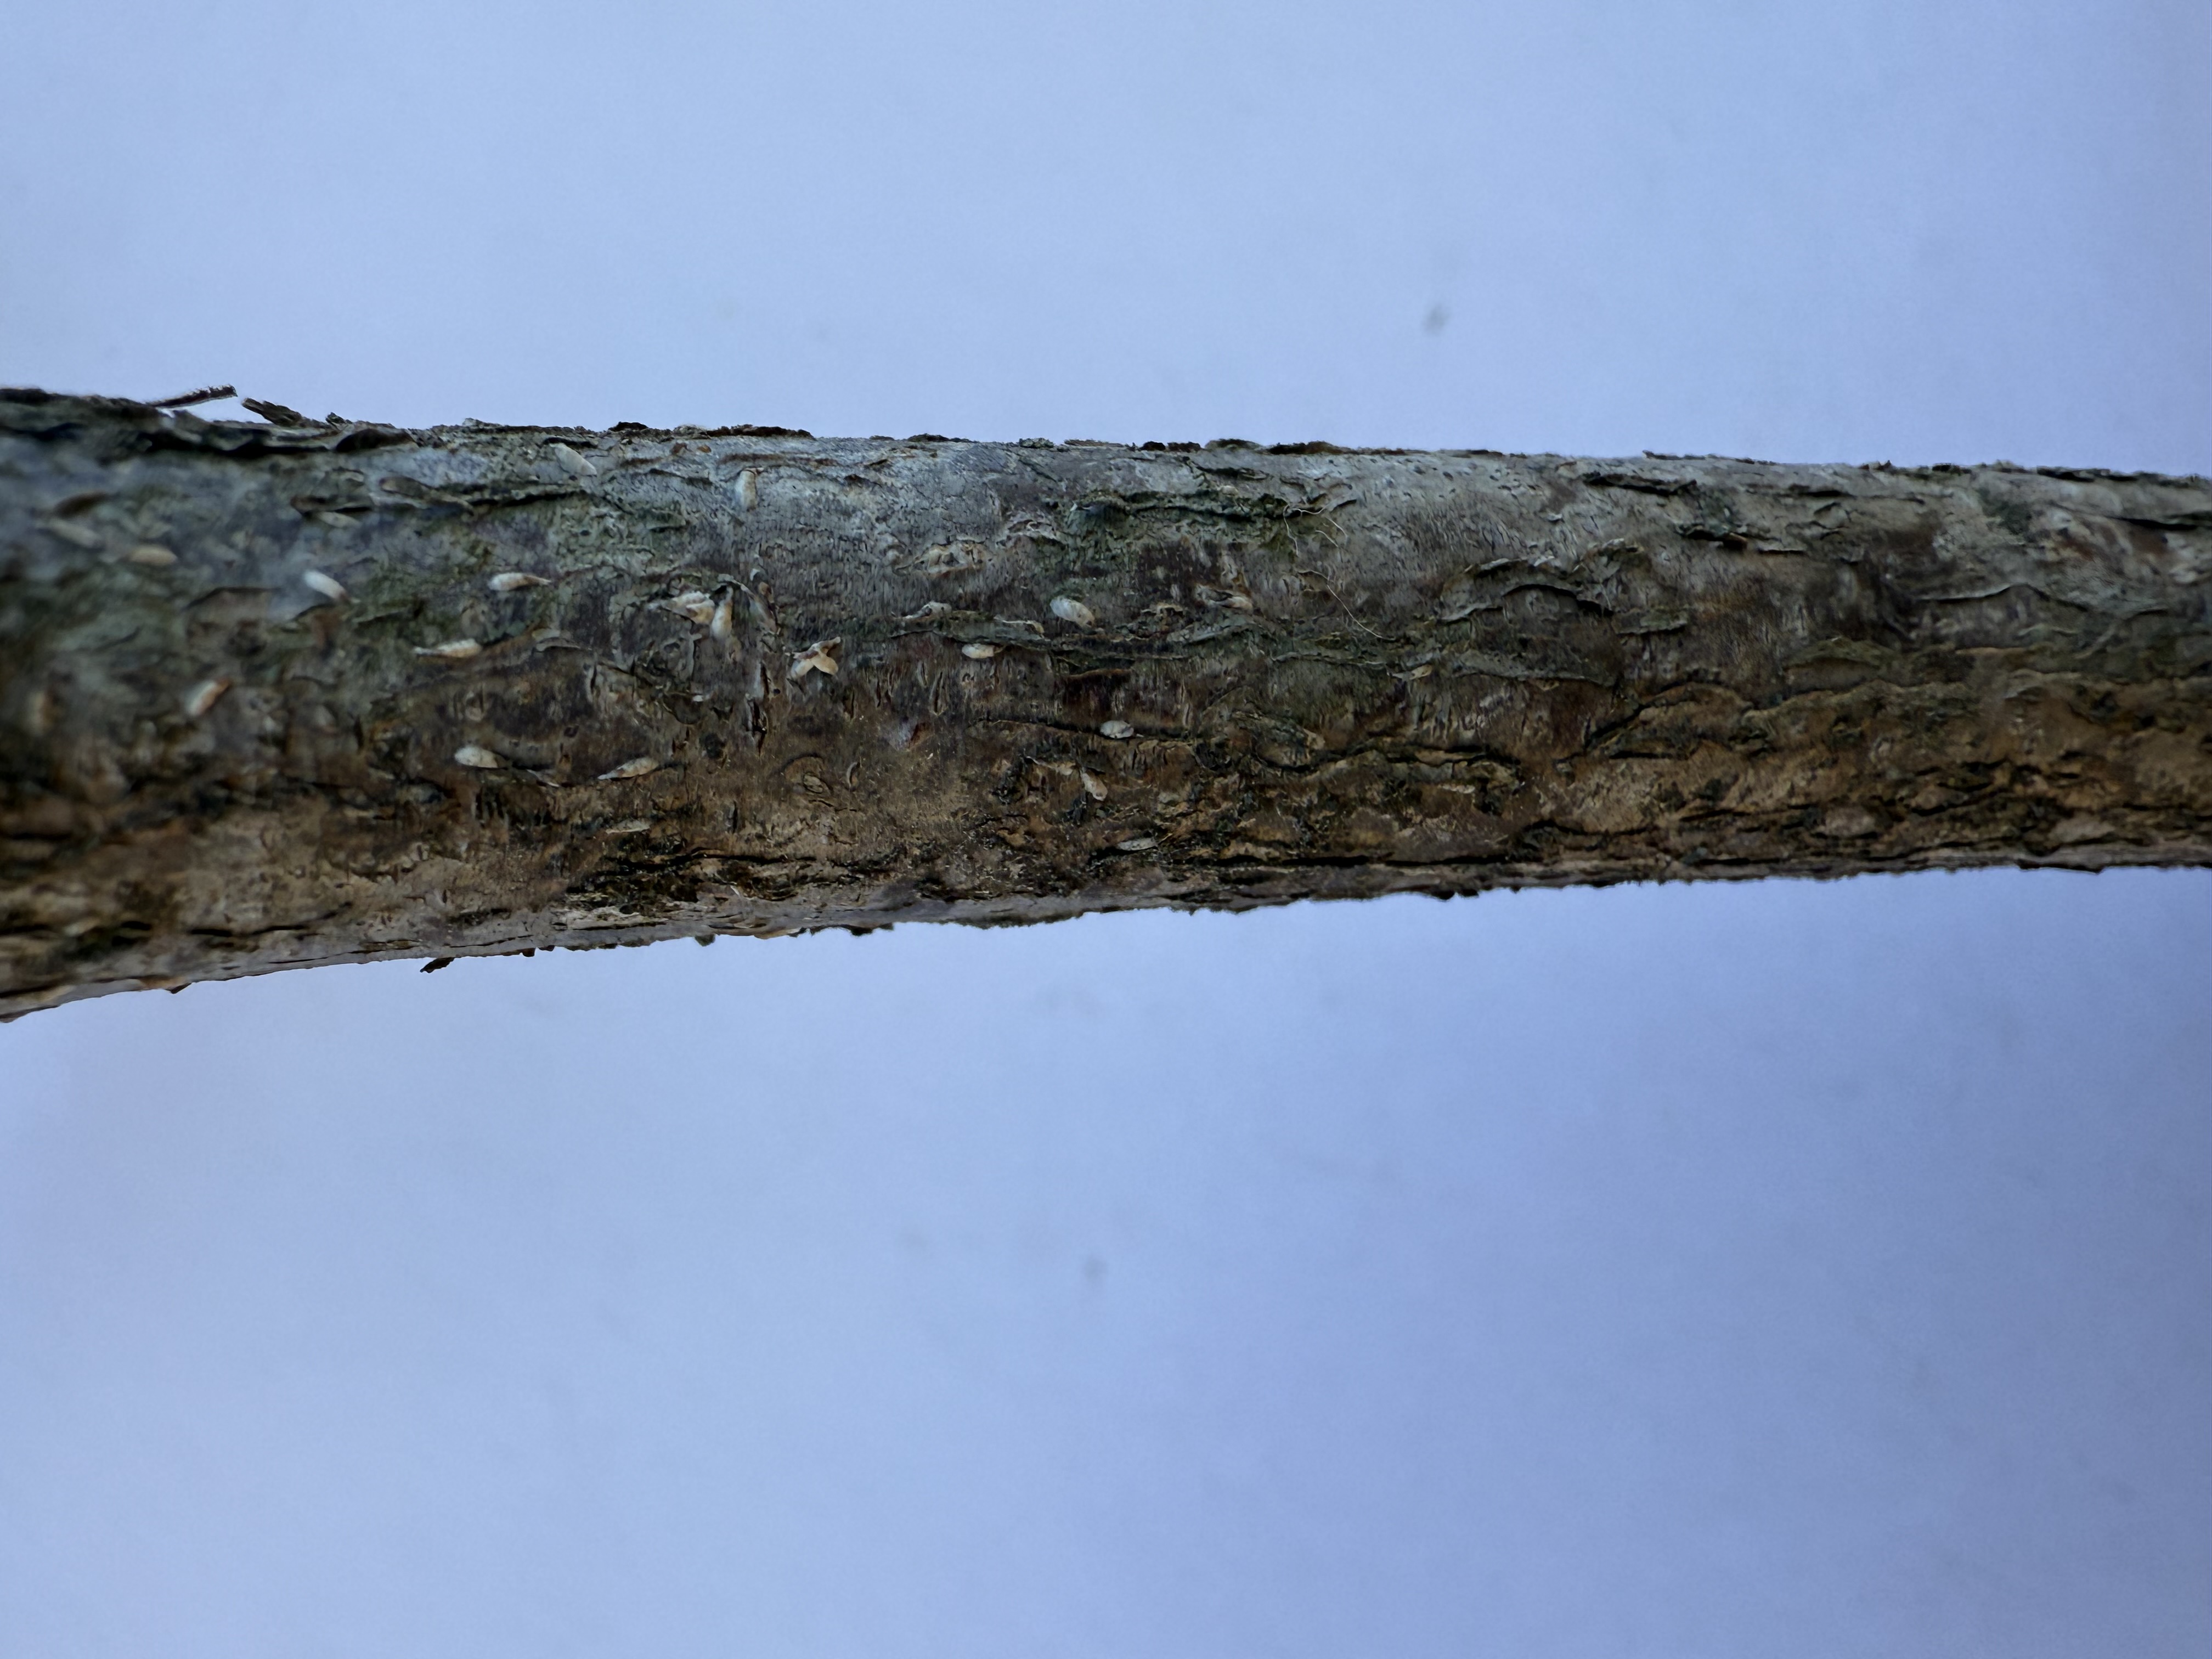
Variety: Cornelian Cherry